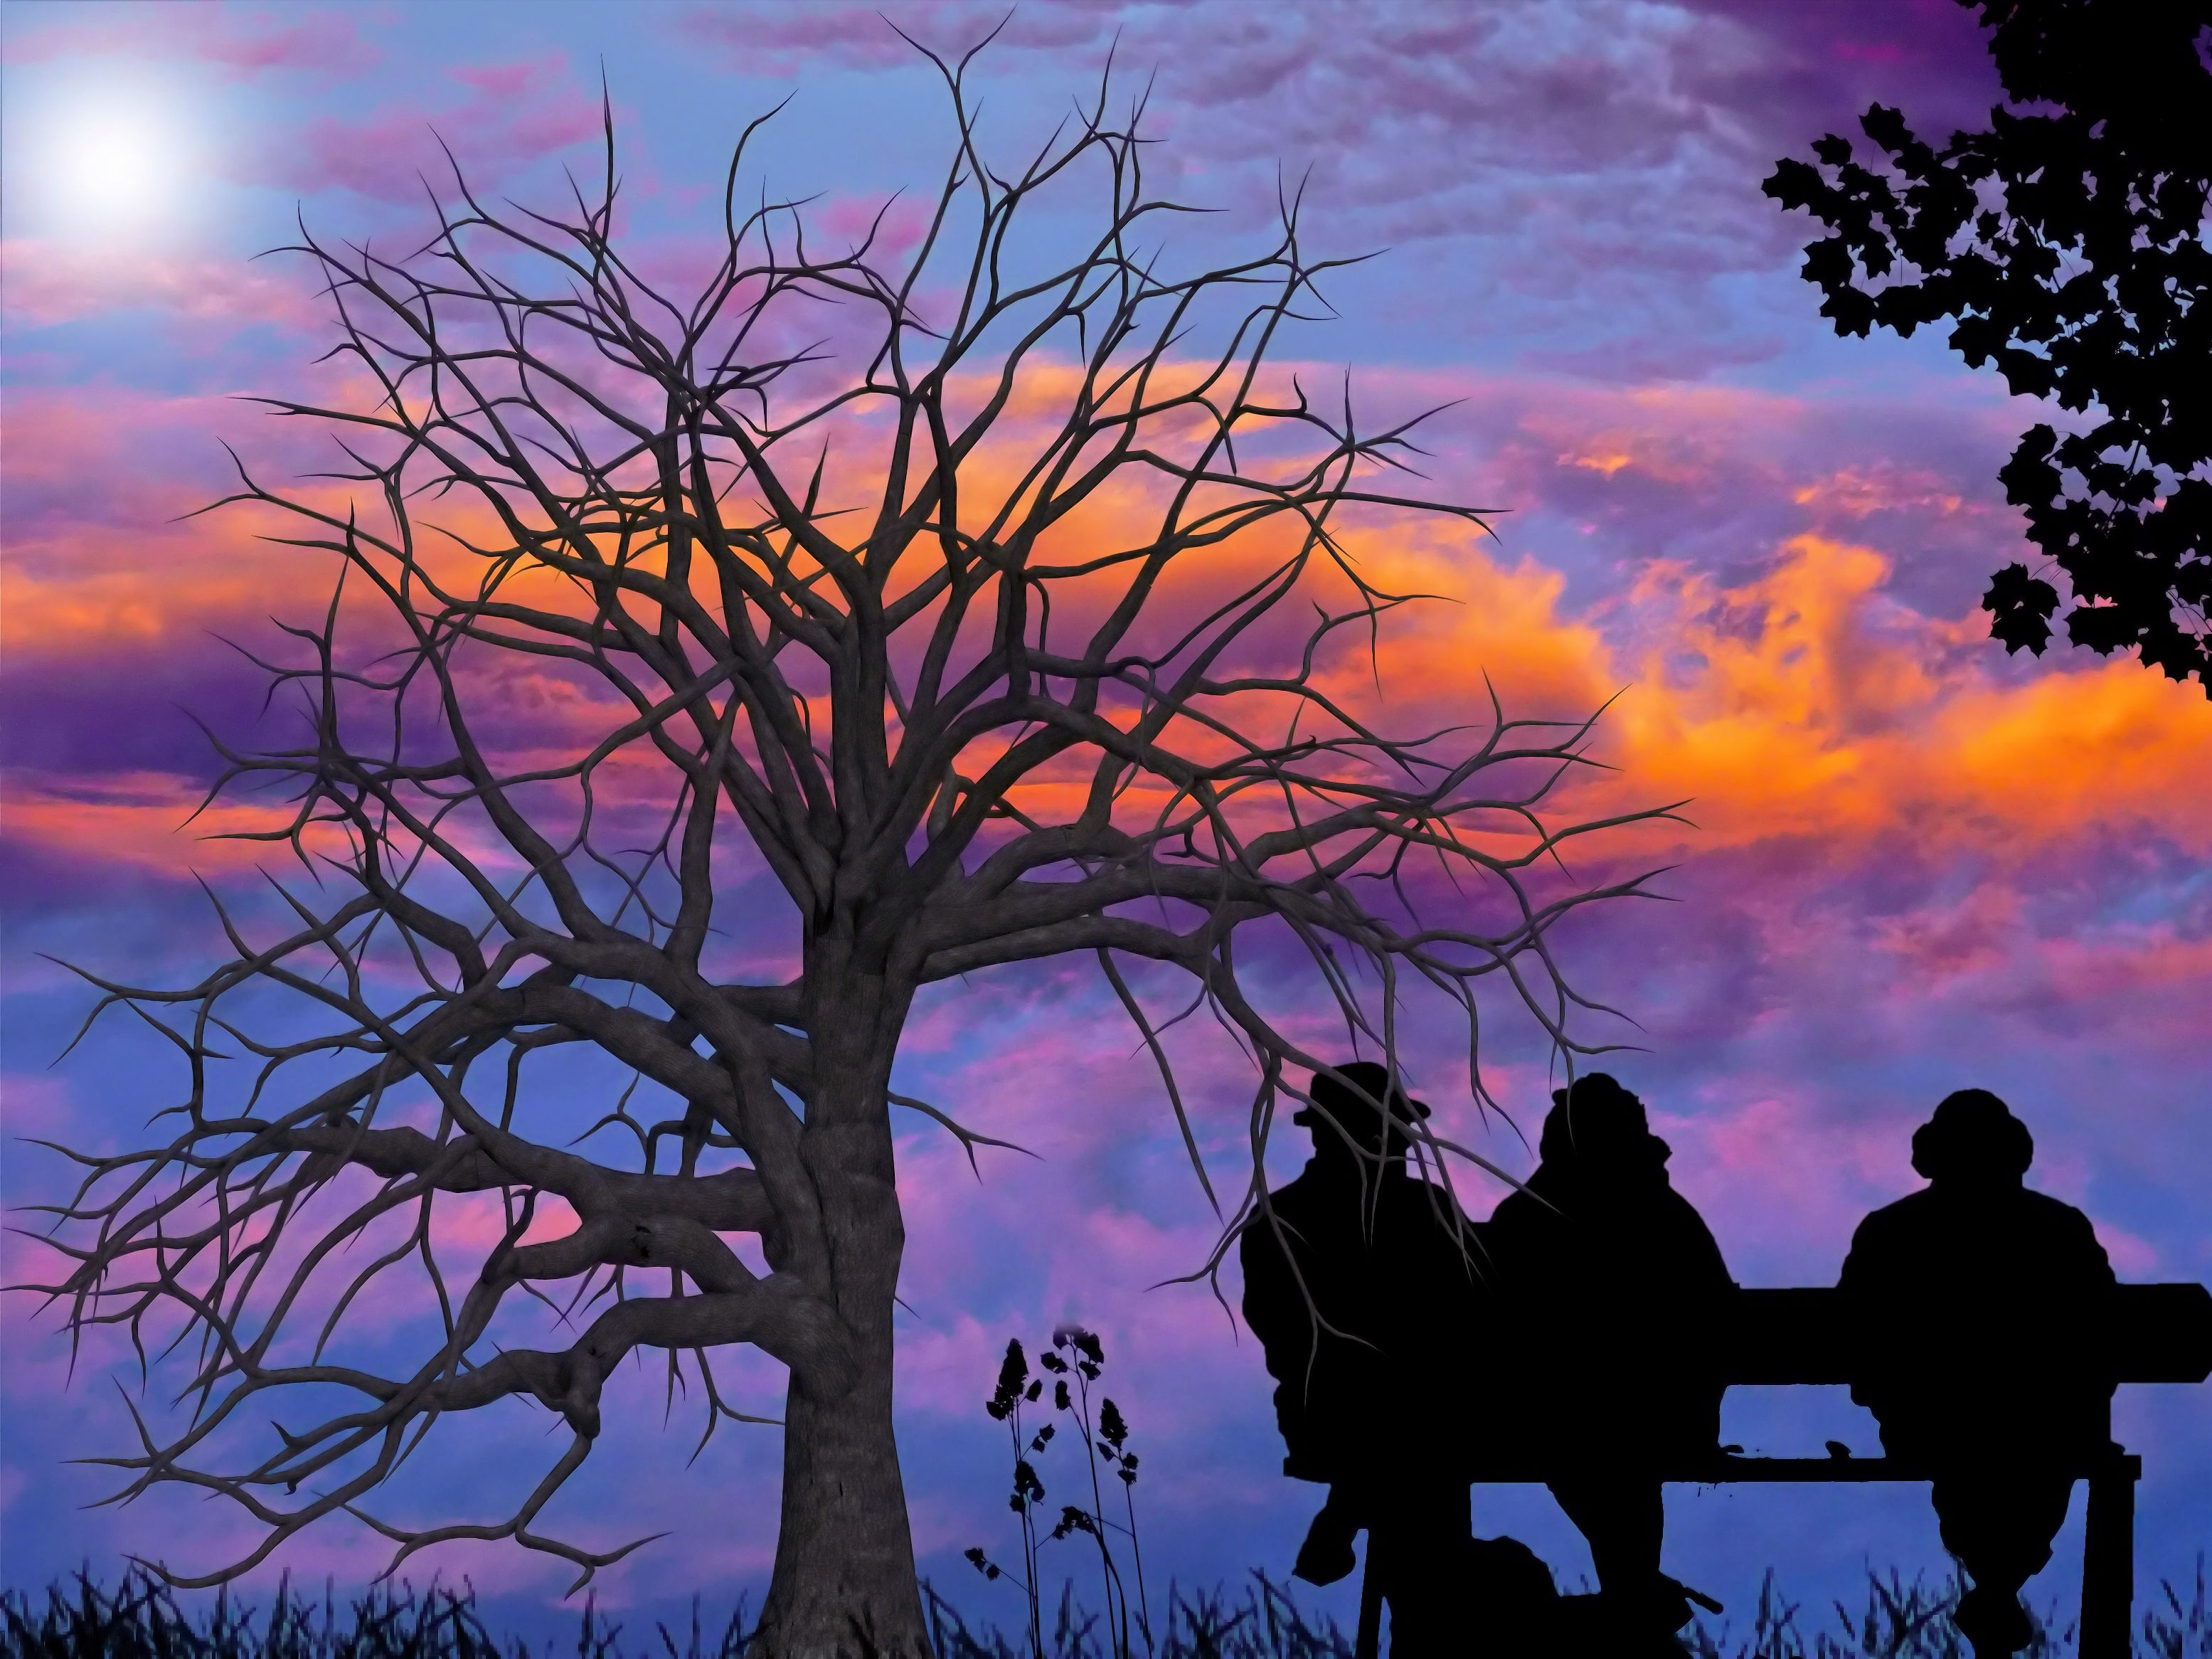
landscape, tree, branch, silhouette, cloud, people, sky, sunrise, sunset, morning, view, dawn, dusk, evening, rest, lighting, savanna, sit, clouds, bank, break, resting place